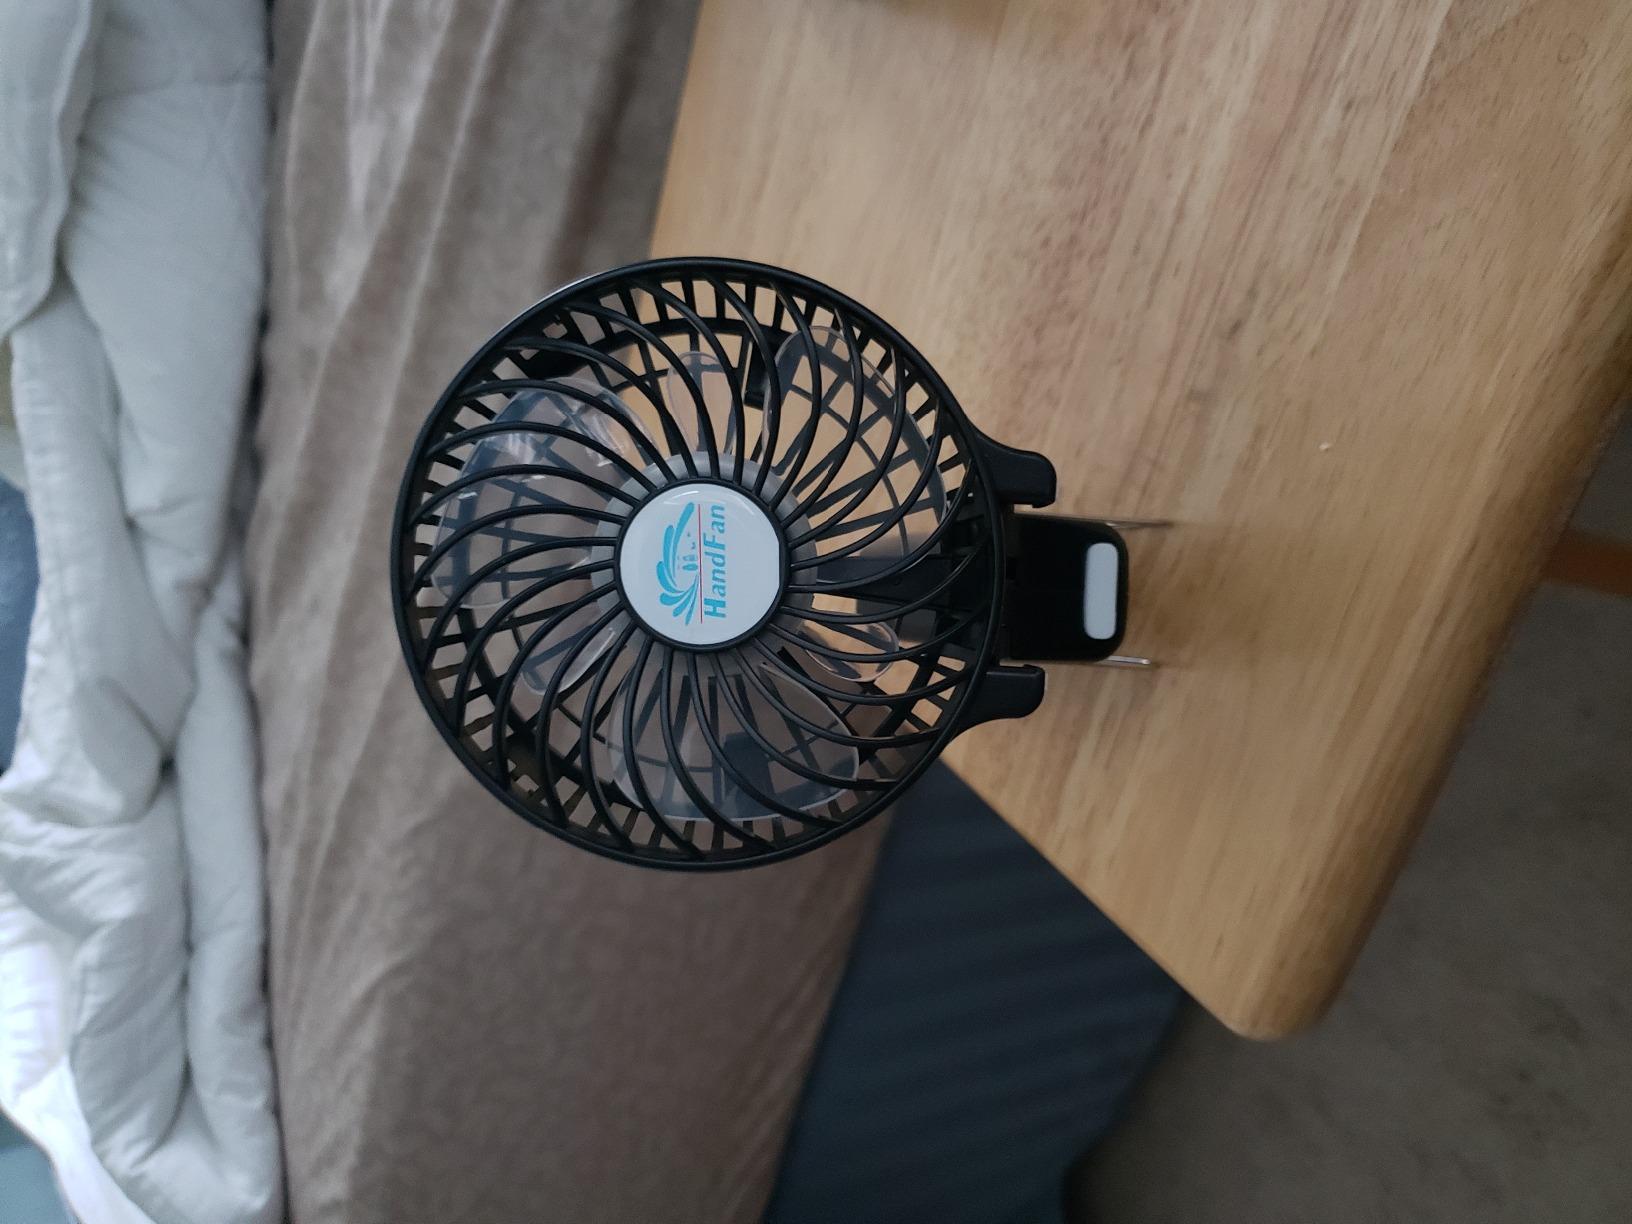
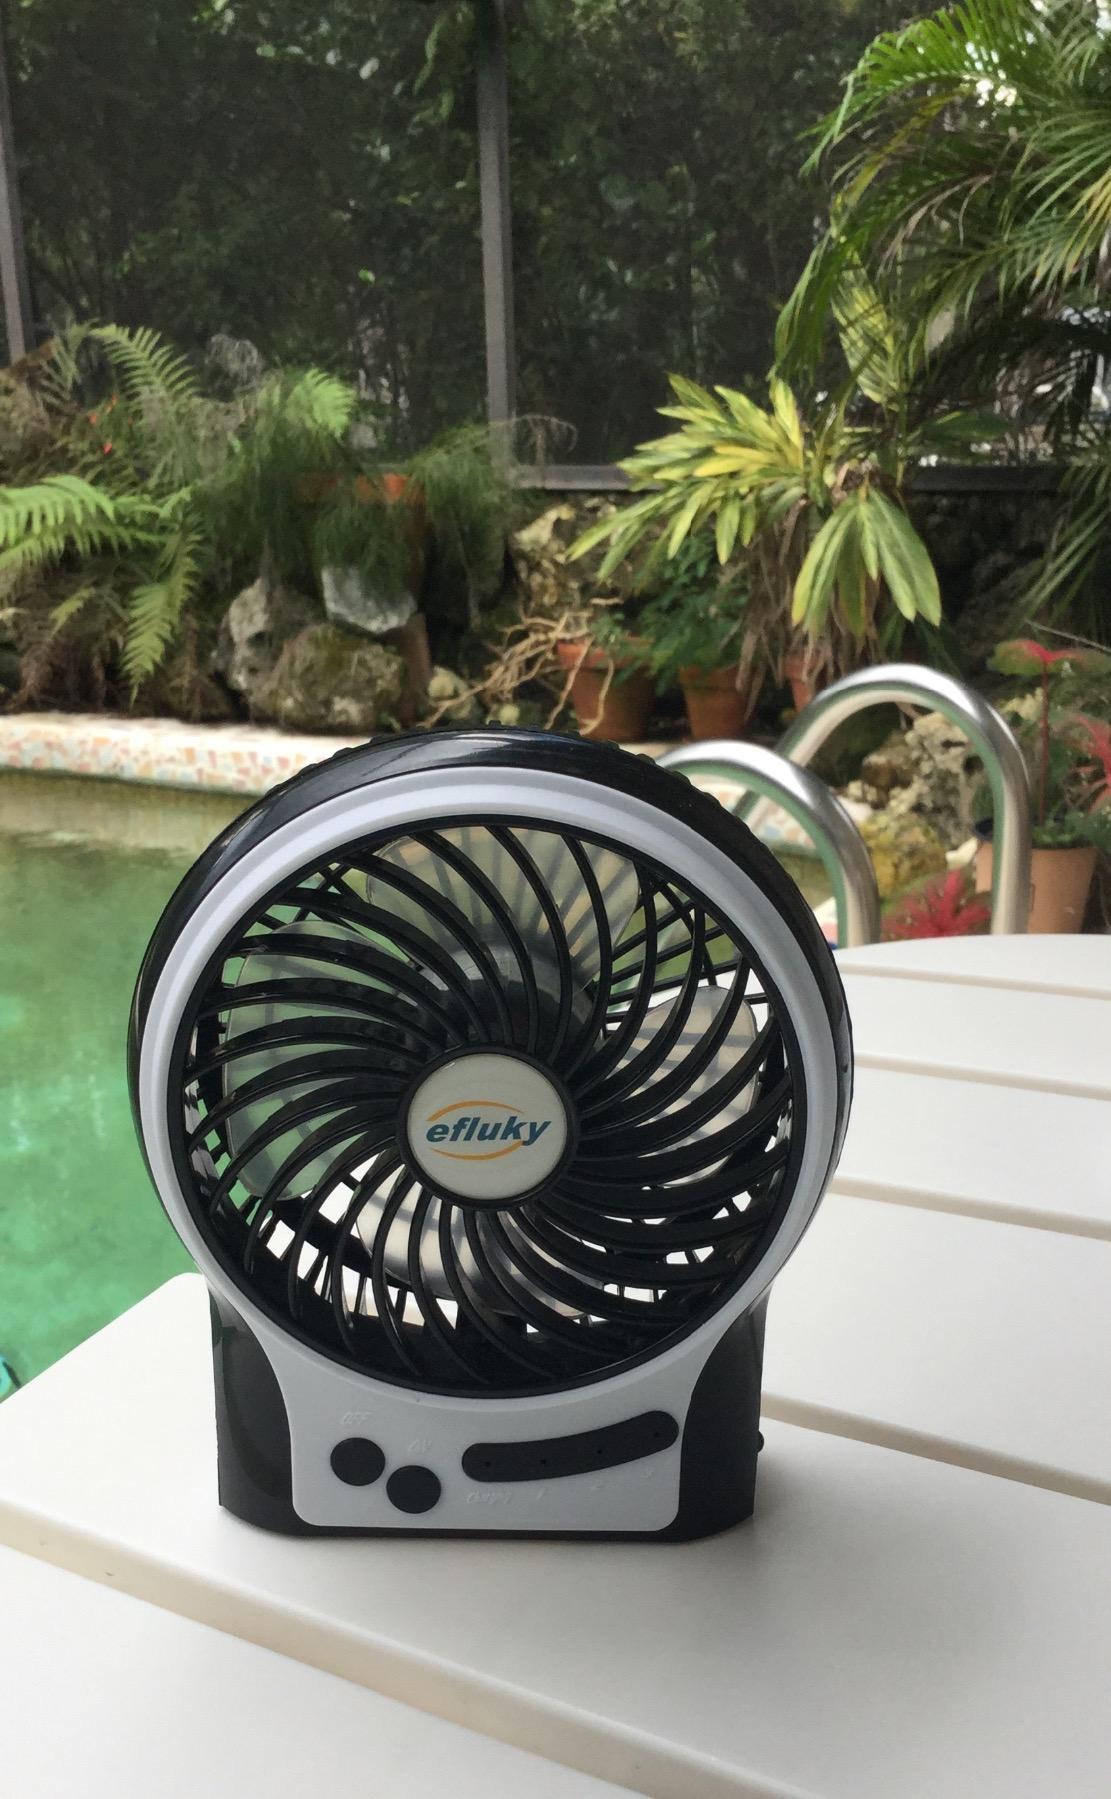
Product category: fan
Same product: no